Women in Iran

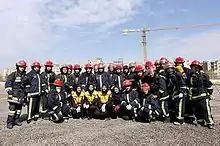
Female firefighters in Mashhad

In 1979 the United States imposed an economic boycott on Iran, which has affected many of their economic sectors. In particular, the boycott affected the carpet industry. As a result, the boycott influenced women's participation in the labor force. Weaving is a common occupation for women, as it can be done inside the family home. If the market is volatile, merchants can simply remove or add looms to the worker's home in response to demand. Therefore, women who have children to take care of can be inside the home while tending to their work. Carpet weaving was very common among women from rural areas. Thus, carpet weaving was a valuable method of increasing the economic involvement of women in rural neighborhoods. In 1996, over 91 percent of the female industrial employees were in the textile industry which consisted largely of carpet weaving. Nonetheless, this all changed due to sanctions. Before the Islamic Revolution, Iranian firms were combined with firms in the United States where Iranians produced rugs for the United States market. However, due to the United States inflicting sanctions on Iran, Iranian imports were banned from the country. The demand for Iranian carpets was still high. In response, Americans bought carpets with Iranian designs from other countries that produced the same carpets, such as China and India. From 1994 to 2005 the export of carpets had declined drastically. In 1994 Iran sold over $2 million worth of carpets, but by 2005 it went to under $500 in carpet exports. In other words, the total share of carpet in non-oil exports had declined from 44.2 percent to 4.2 percent; a drastic decrease. Olmsted concurs with Moghadam this would drastically affect women in the labor market, since the majority of carpet weavers consisted of less-educated women.